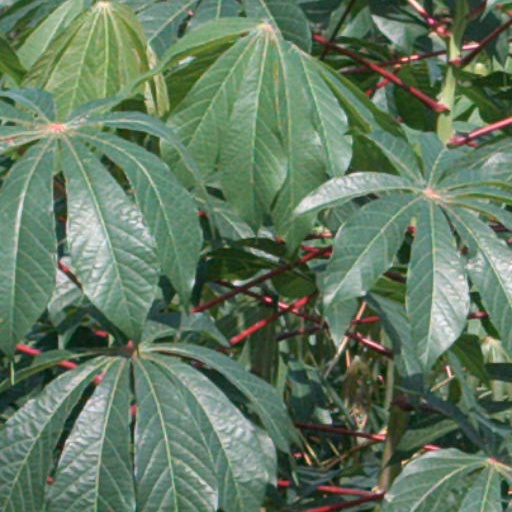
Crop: cassava